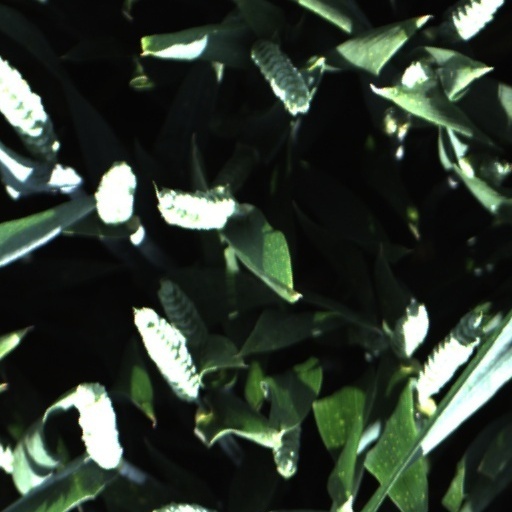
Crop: wheat